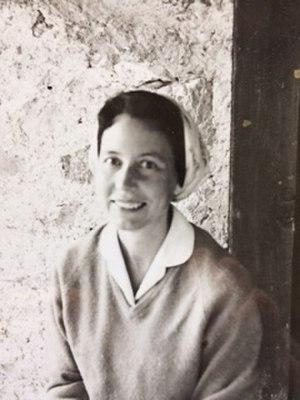
Photo de famille d’Anne Perrier, 1960
Anne Perrier est une écrivaine et poétesse vaudoise née à Lausanne le 16 juin 1922 et morte le 16 janvier 2017 à Saxon.